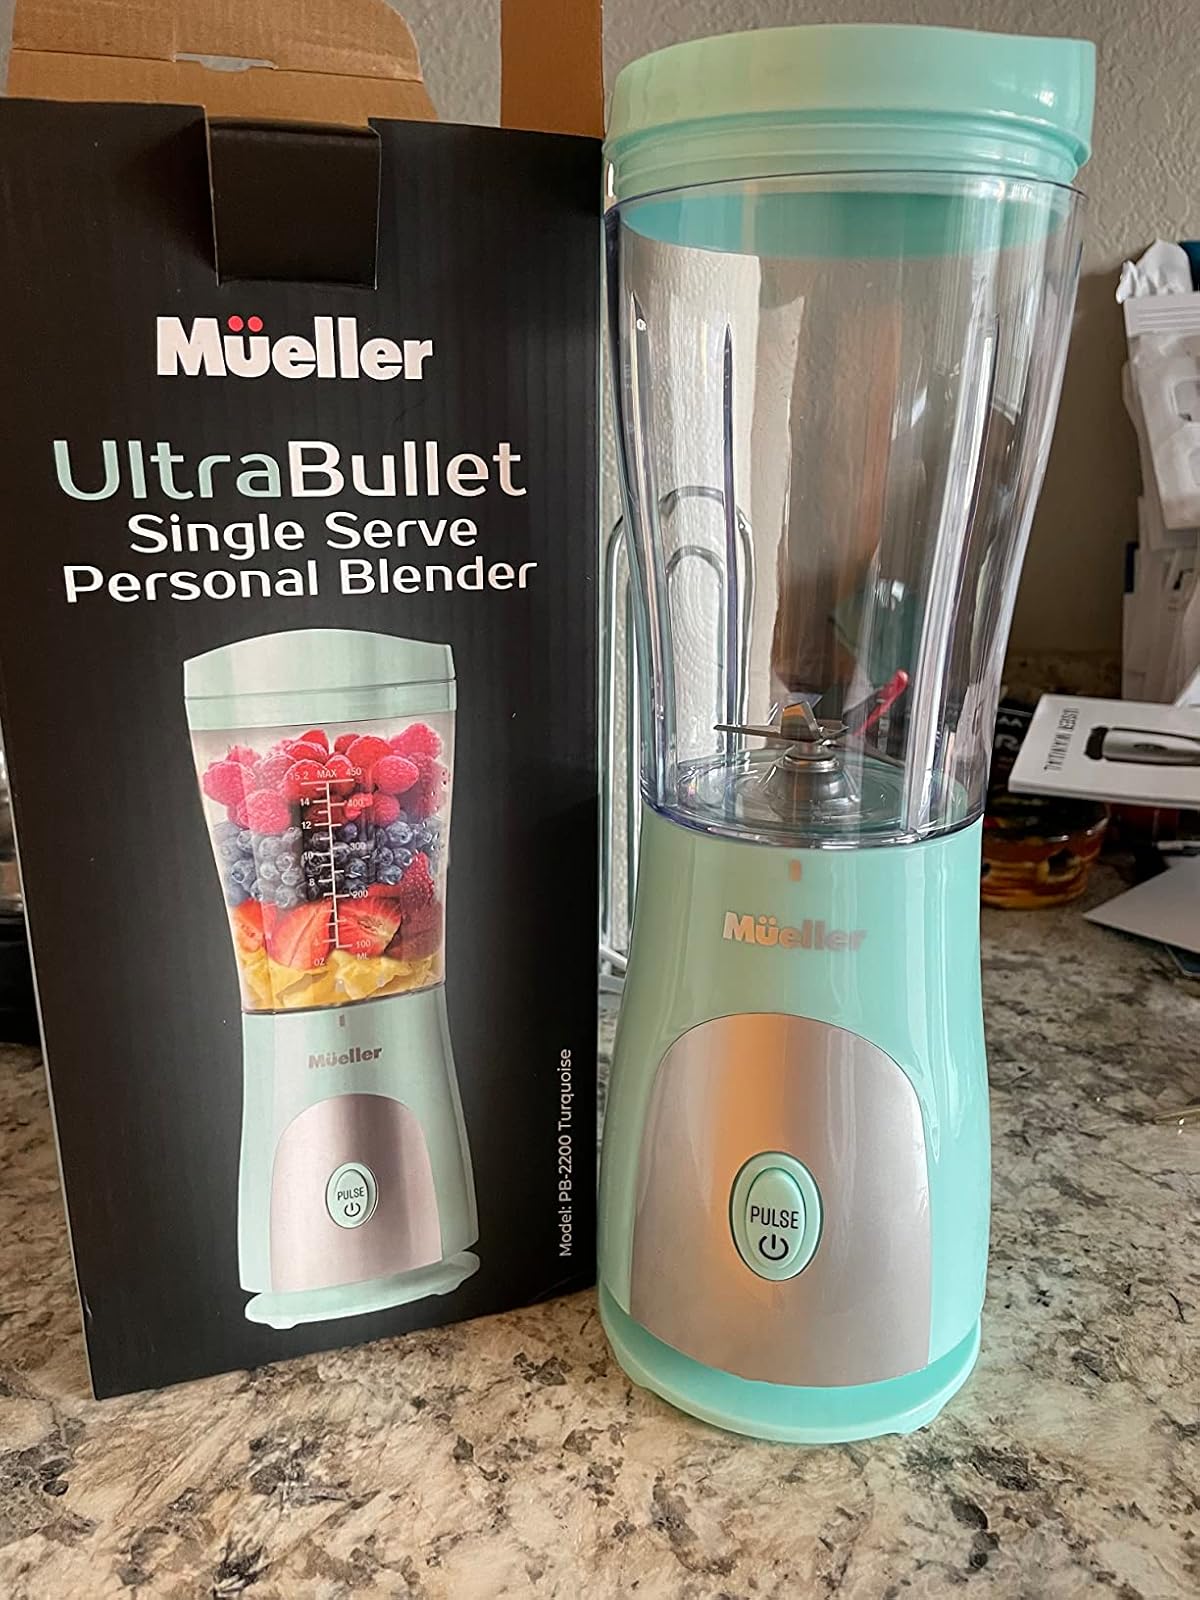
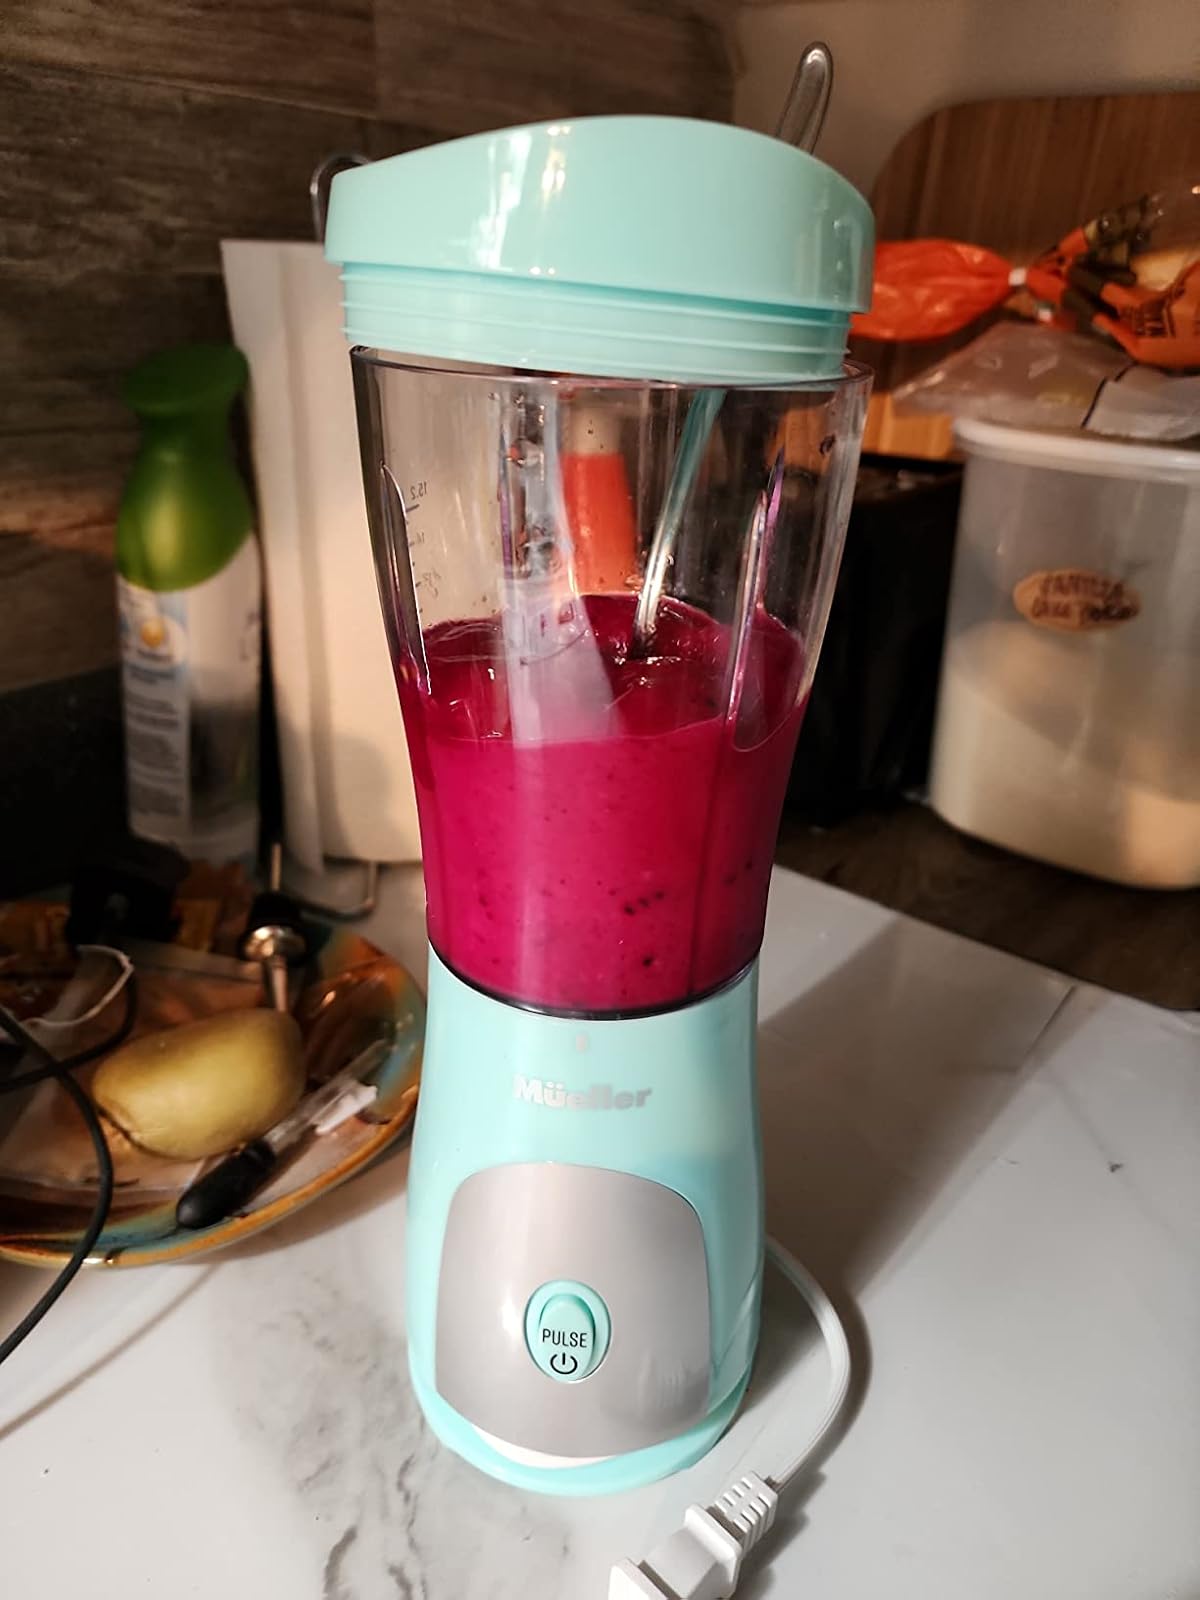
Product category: items_blender
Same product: yes